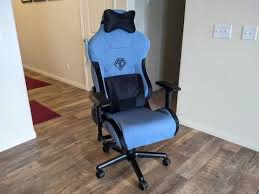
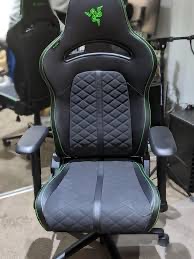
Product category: items_chair
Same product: no